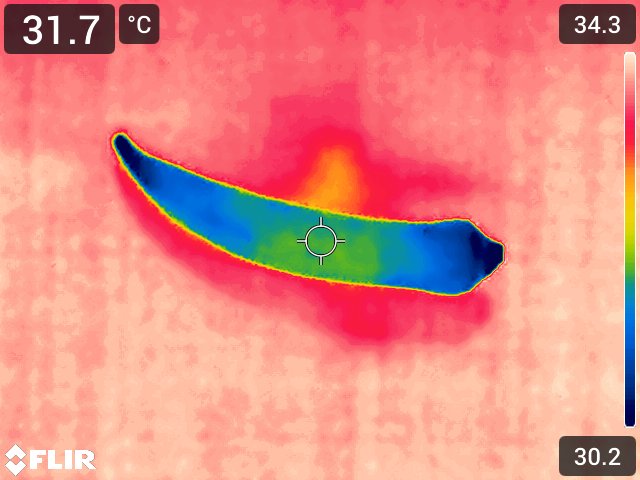
Maturity: adequate_matured